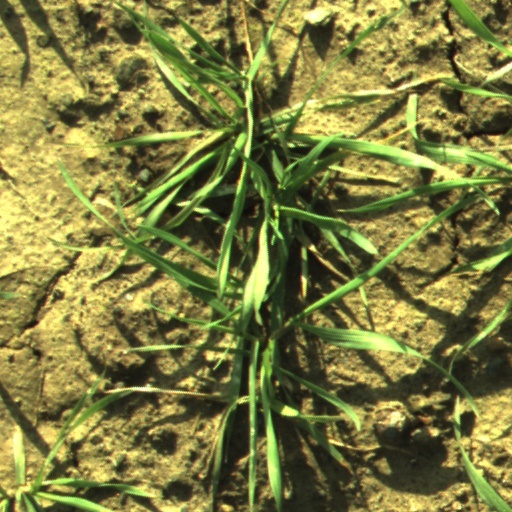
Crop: wheat